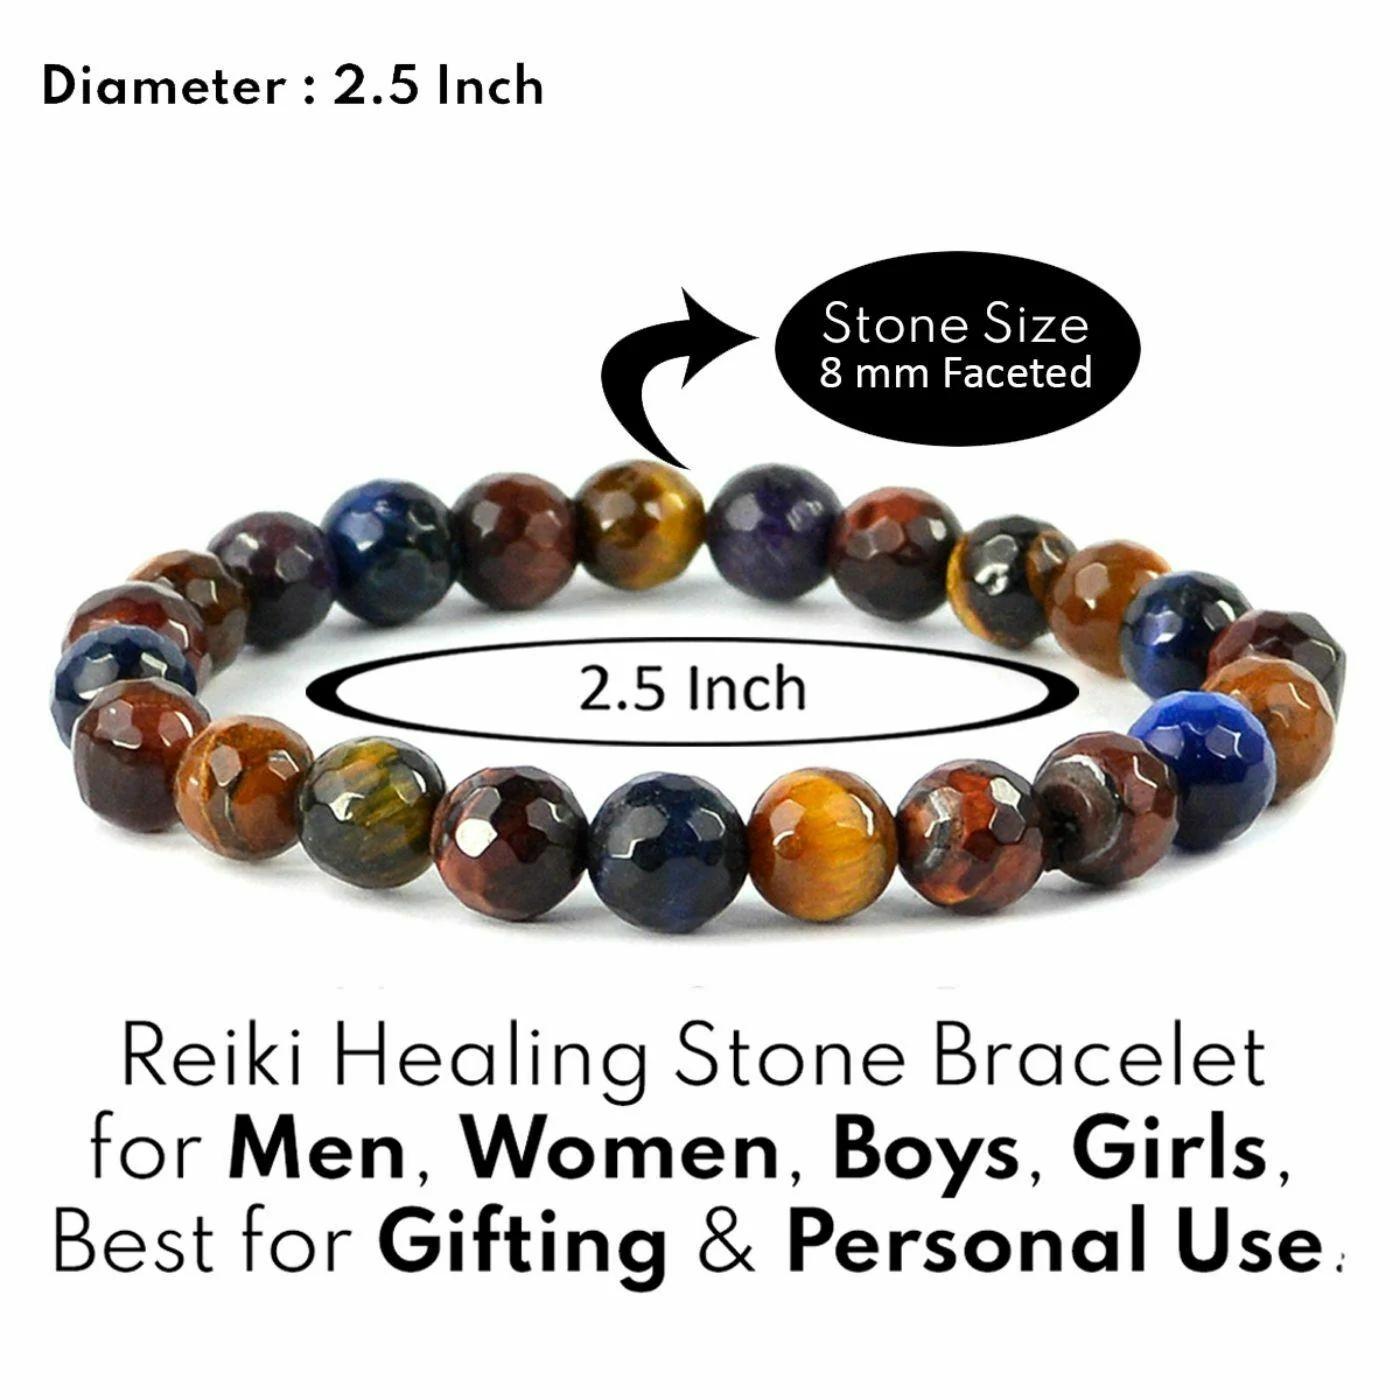
Reiki Crystal Products Multi Tiger Eye Faceted Bead 8 mm Bracelet for Reiki and Crystal Healing
Type: Bracelets & Bangles
Brand: Reiki Crystal Products
Price: Rs. 725
Stretchable Elastic Handmade Natural Crystal Stone Bracelet | Diameter : 2.5 Inch. | Stone Size - 8 mm DC | Charged By Reiki Grand Master & Vastu Expert
Features: Stretchable Elastic Handmade Natural Crystal Stone Bracelet | Diameter : 2.5 Inch. | Stone Size - 8 mm | Shape : Diamond Cut | Charged By Reiki Grand Master & Vastu Expert,Natural Healing Stone for Reiki Healing, Crystal Healing, Numerology, Tarot, Astrology, Vastu, Angle Healing & Feng Shui,100% Authentic, Original and Natural Healing Stone / Crystal - small holes, crack marks on the surface or inside the stones are often visible,Material : Natural Healing Stones See Images & Product Description For Healing Properties /Advantages,Stylish Party-Daily-Office-Casual Wear Reiki Healing Stone Bracelet for Men, Women, Boys, Girls. Best for Gifting & Personal Use.
Included: Pack Of 1 X Multi Tiger Eye 8 mm DC Bracelet